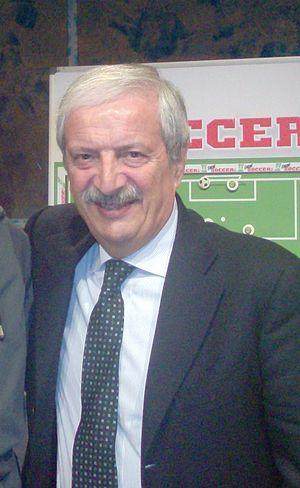
Tiziano Crudeli est un, Animateur de télévision et journaliste sportif italien.